Motorcycle speedway

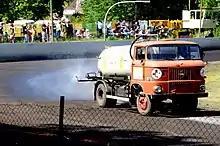
Track preparation: Watering the track to avoid excessive dust.

Tracks used for professional speedway racing are regulated by the Fédération Internationale de Motocyclisme (FIM) who provide rules concerning construction, size and safety requirements. Speedway racing takes place on a level oval track consisting of two straights joined by two semicircles. Tracks must be between 260 and 425 metres (853 and 1394 ft) in length, this is measured at a distance of from the inner boundary. Tracks may be banked, but the gradient must under no circumstances exceed 5% in the straight, 10% in the bends, and must remain constant and grow from the inner edge to the safety fence. A white start line is marked across the track approximately mid-way along one of the straights. The starting area is also divided into four equal parts (known as gates) by white lines marked at right angles to the start line and extending back at least . Additional rules govern the placement of warning systems such as lights and also the construction of the starting mechanism. The minimum track width is on the straights and the bends must be at least wide. The minimum widths give each rider adequate space to safely navigate the track. The start line and starting gate assembly is halfway along one of the two straight sections of the track. Starting gates are simple spring-loaded mechanisms that raise two or three strands of tape to start the race.